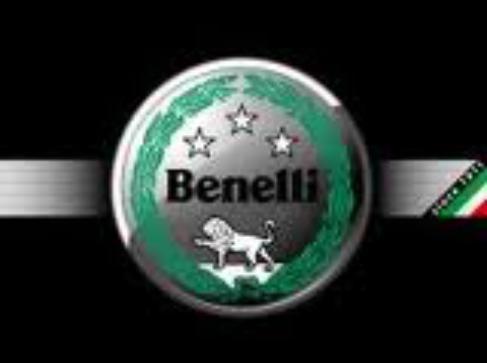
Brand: Benelli
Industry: Transportation